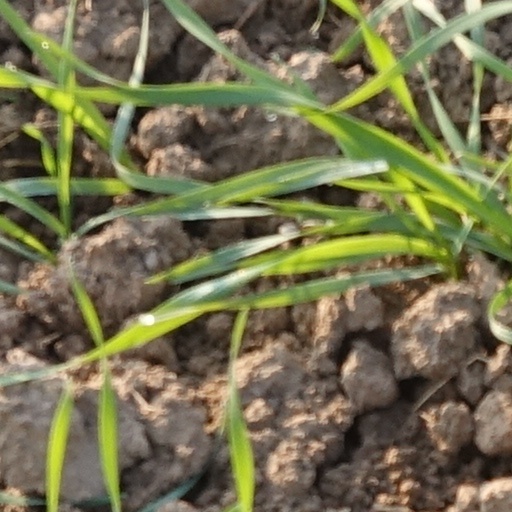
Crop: wheat